Hans Ystgaard

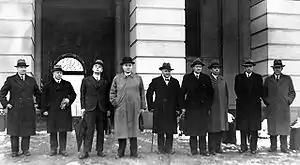
Ystgaard to the right of Prime Minister Nygaardsvold (centre).

Hans Ystgaard (19 February 1882 – 25 November 1953) was a Norwegian politician of the Norwegian Labour Party. He served as the Norwegian Minister of Agriculture from 1935 to 1945, and is to date the longest serving minister in said post. In local politics, he served as mayor of Sparbu Municipality from January until his appointment as agriculture minister in March 1935, and again from 1946 to 1947.